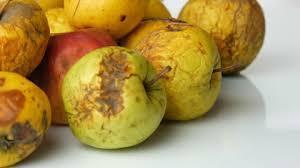
Label: apples